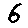
Label: 6